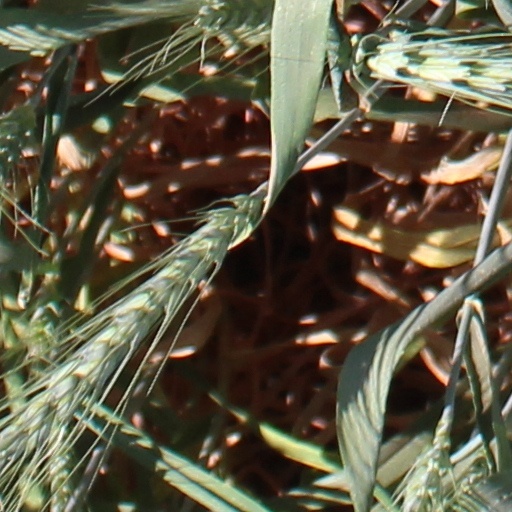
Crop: wheat